Katyn massacre

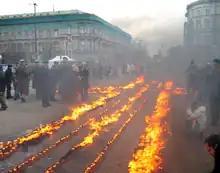
Ceremony of military upgrading of Katyn massacre victims, Piłsudski Square, Warsaw, 10 November 2007

When Goebbels was informed in September 1943 that the German Army had to withdraw from the Katyn area, he wrote a prediction in his diary. His entry for 29 September 1943 reads: